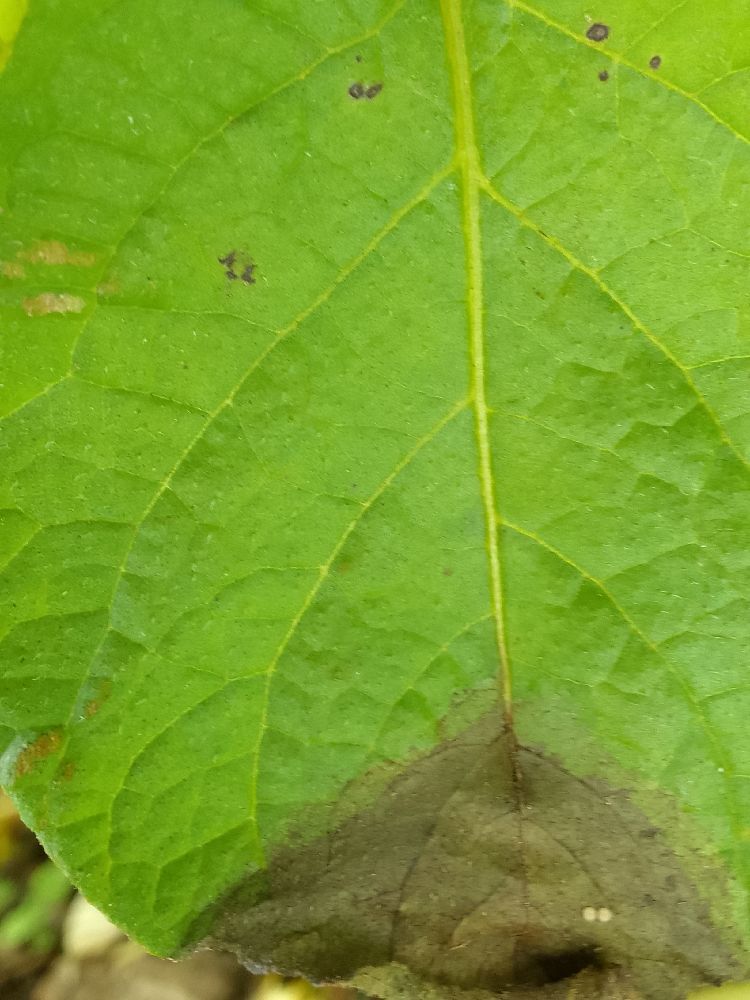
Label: Late blight